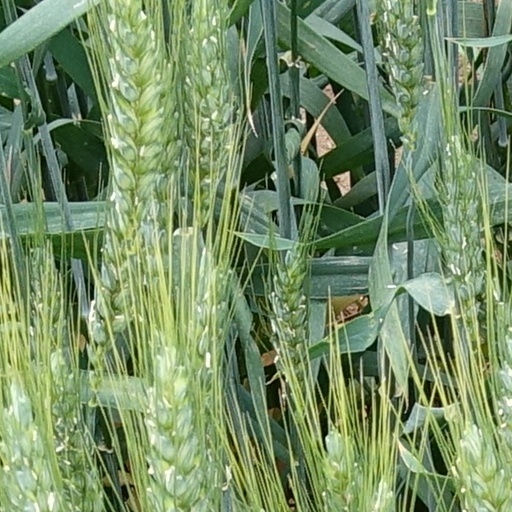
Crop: wheat